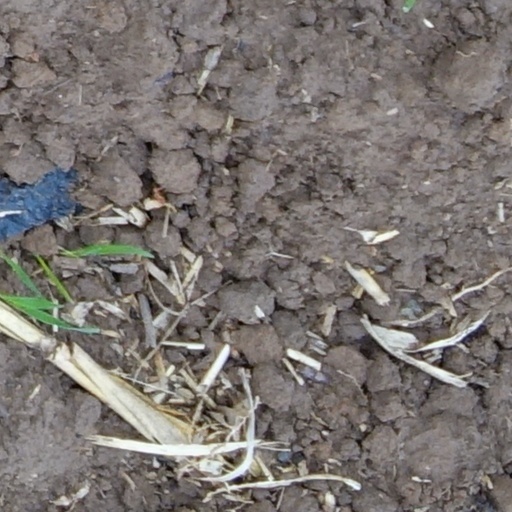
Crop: wheat